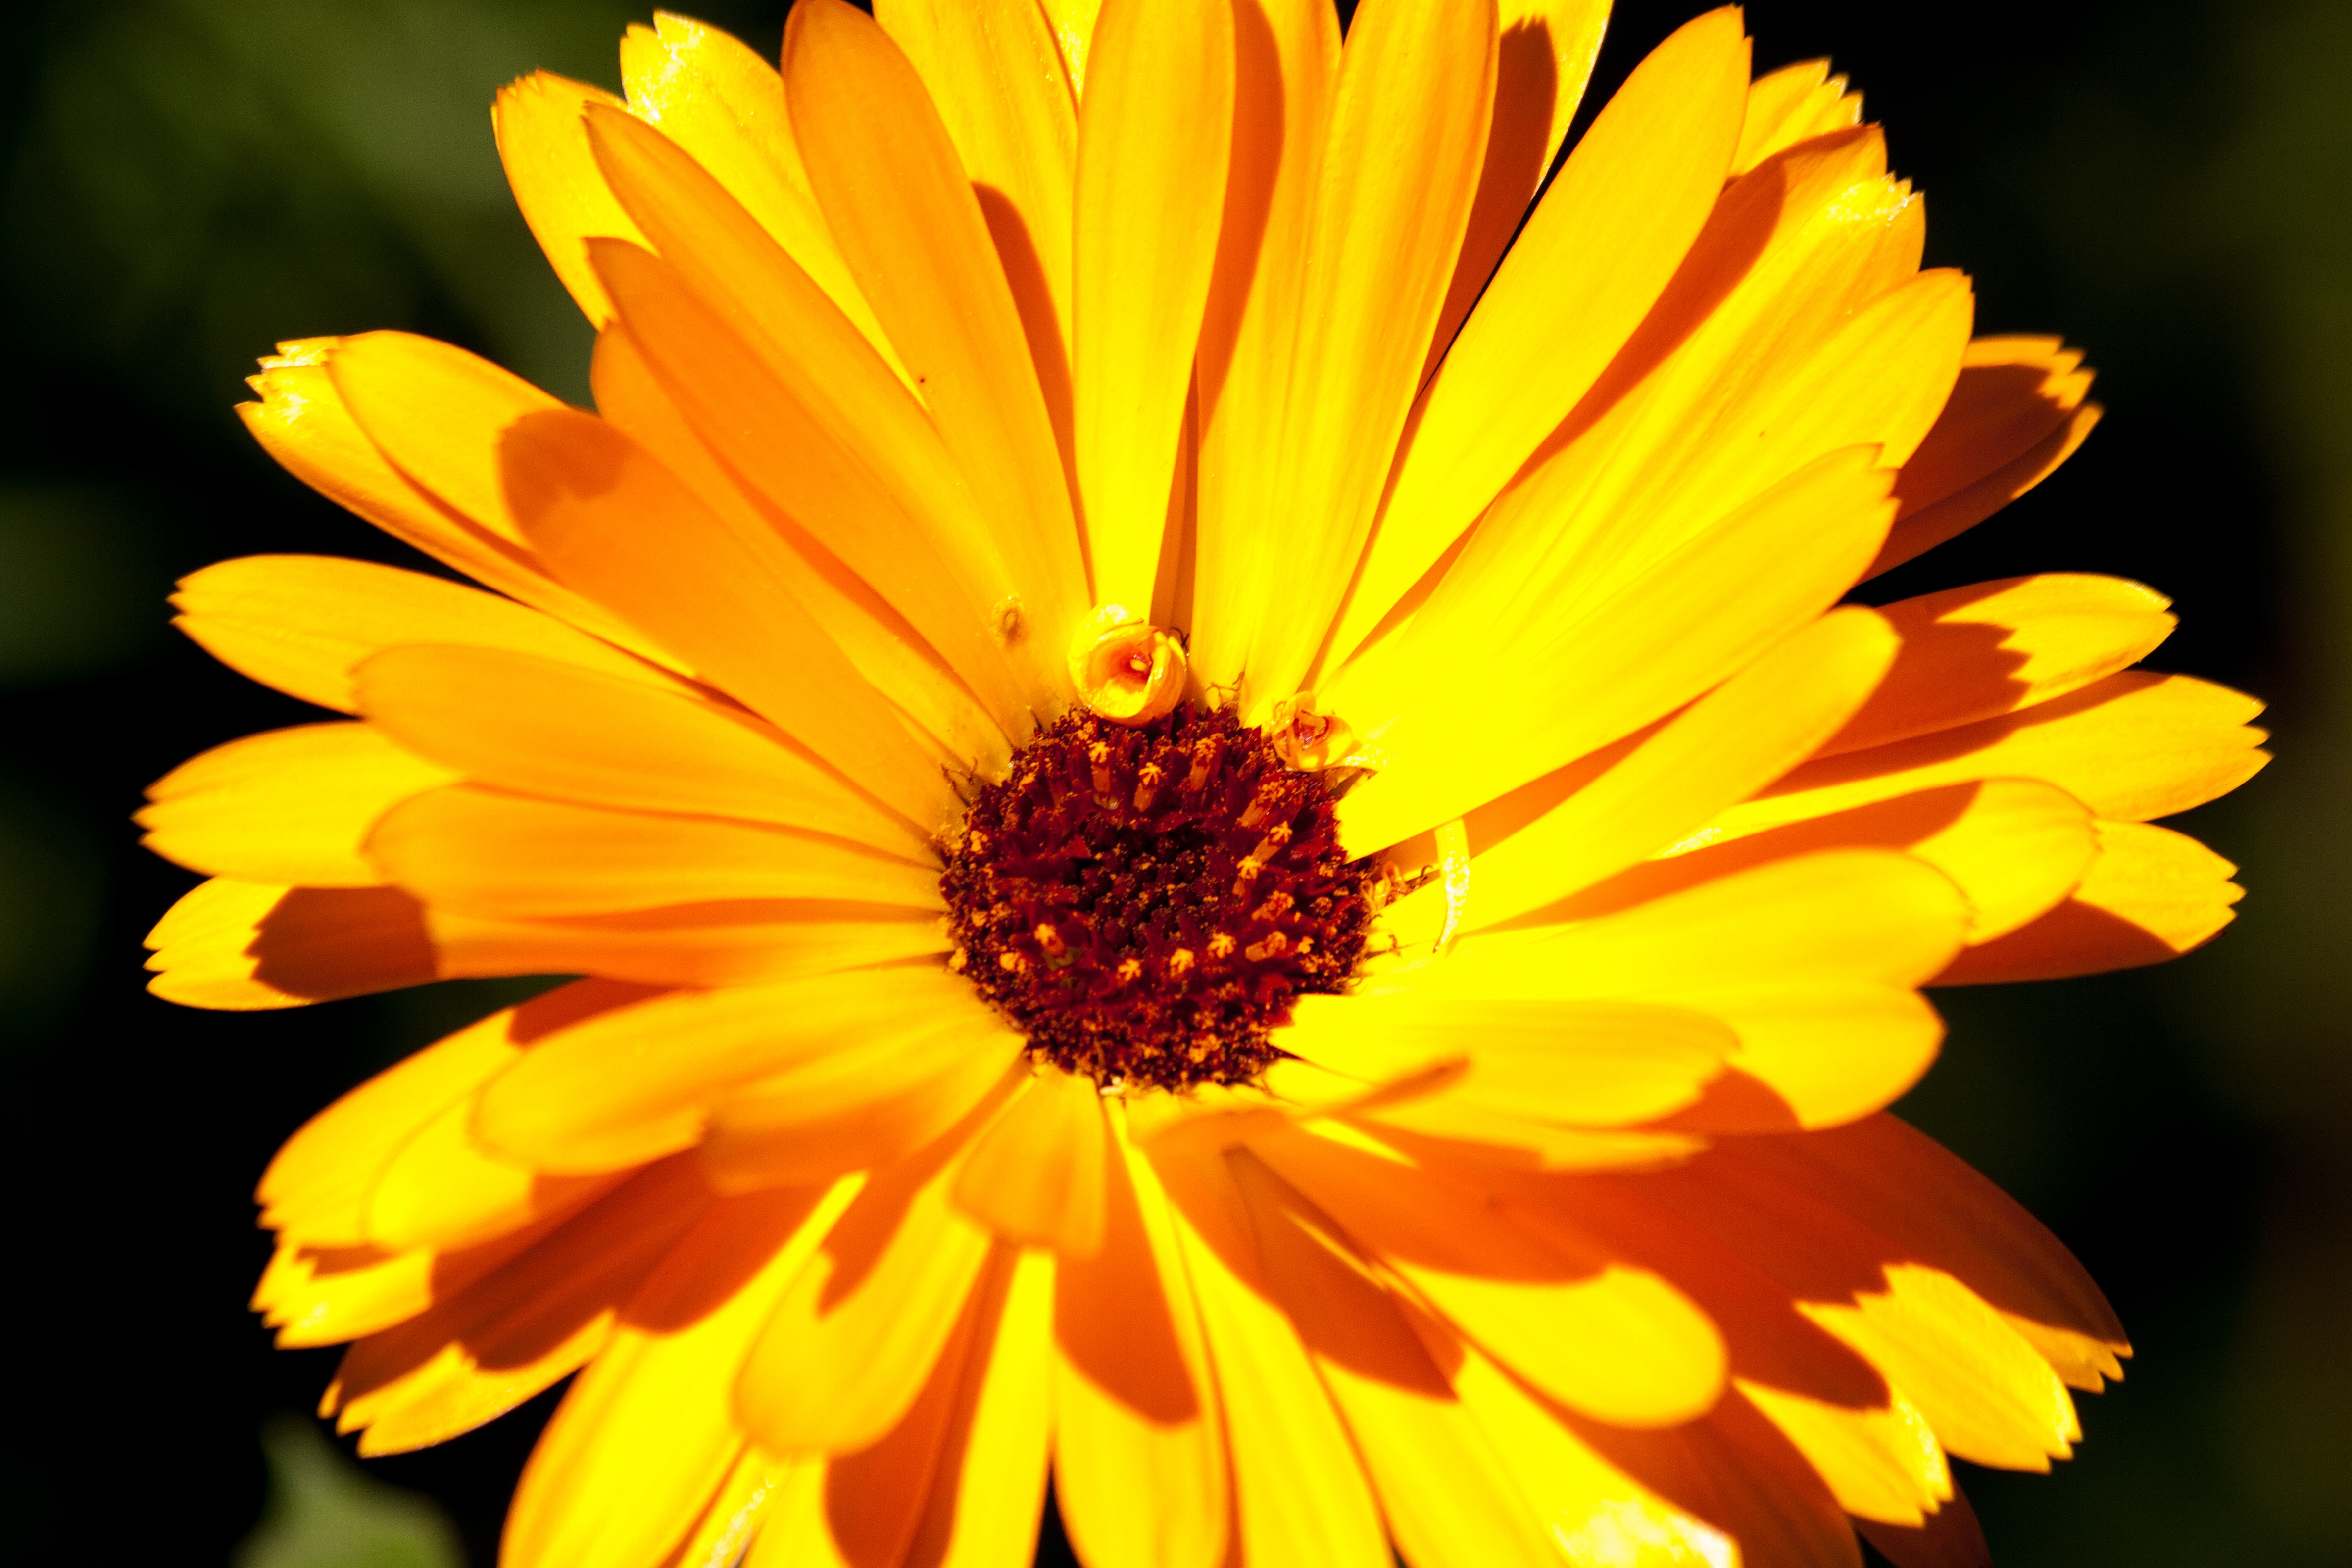
nature, blossom, plant, flower, petal, bloom, herb, yellow, close, flora, wildflower, close up, gardening, petals, asteraceae, nectar, marigold, composites, macro photography, flowering plant, daisy family, calendula, homeopathy, naturopathy, calendula officinalis, annual plant, plant stem, land plant